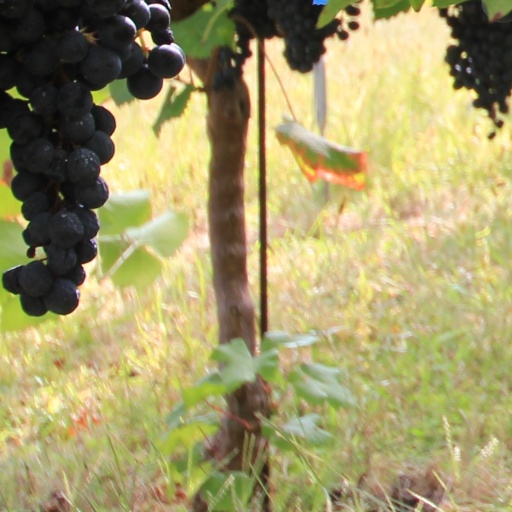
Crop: grape